Command of the Northern Approaches

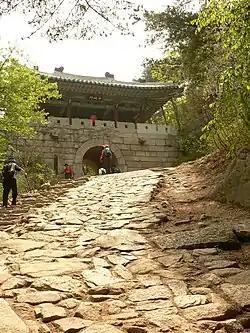
A gate in Bukhansan, mountain located on the north side of Seoul, South Korea.

Initially, the total strength of the Chongyung forces, which included the local military, defense forces, and detached cavalry, amounted to about 20,000 personnel. The Chongyunggun was organized with various troops, including the Jeonggun (正軍), Sokogun (束伍軍), and Byeoldaemagun (別隊馬軍), in Gyeonggi Province.